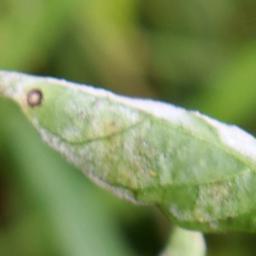
Label: powdery mildew